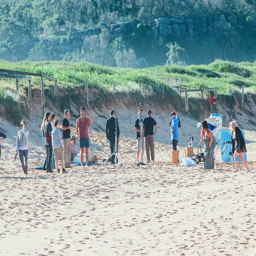
tv soap opera and crew on the beach